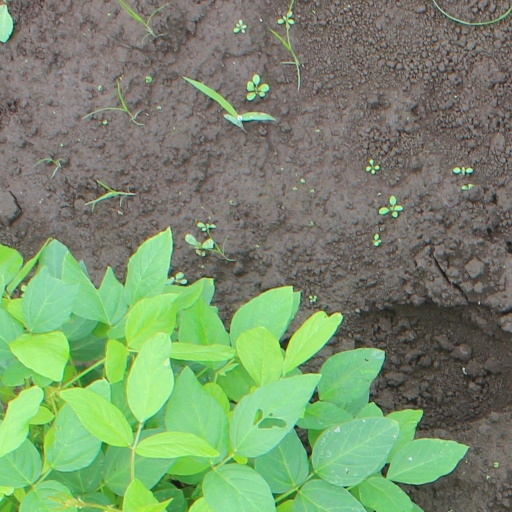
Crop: soybean